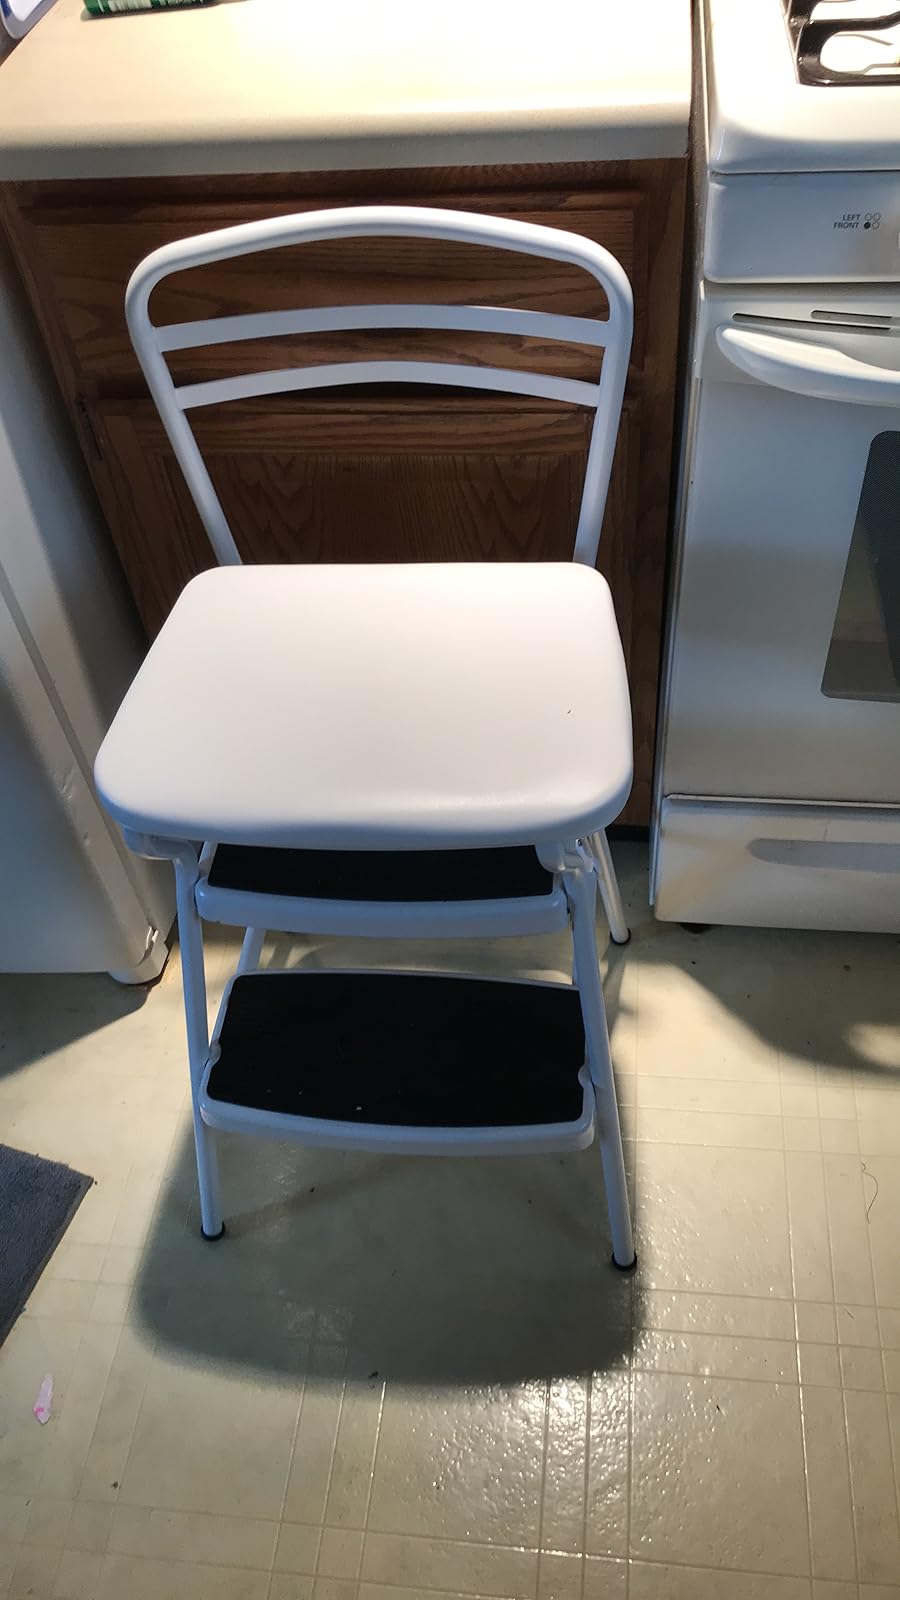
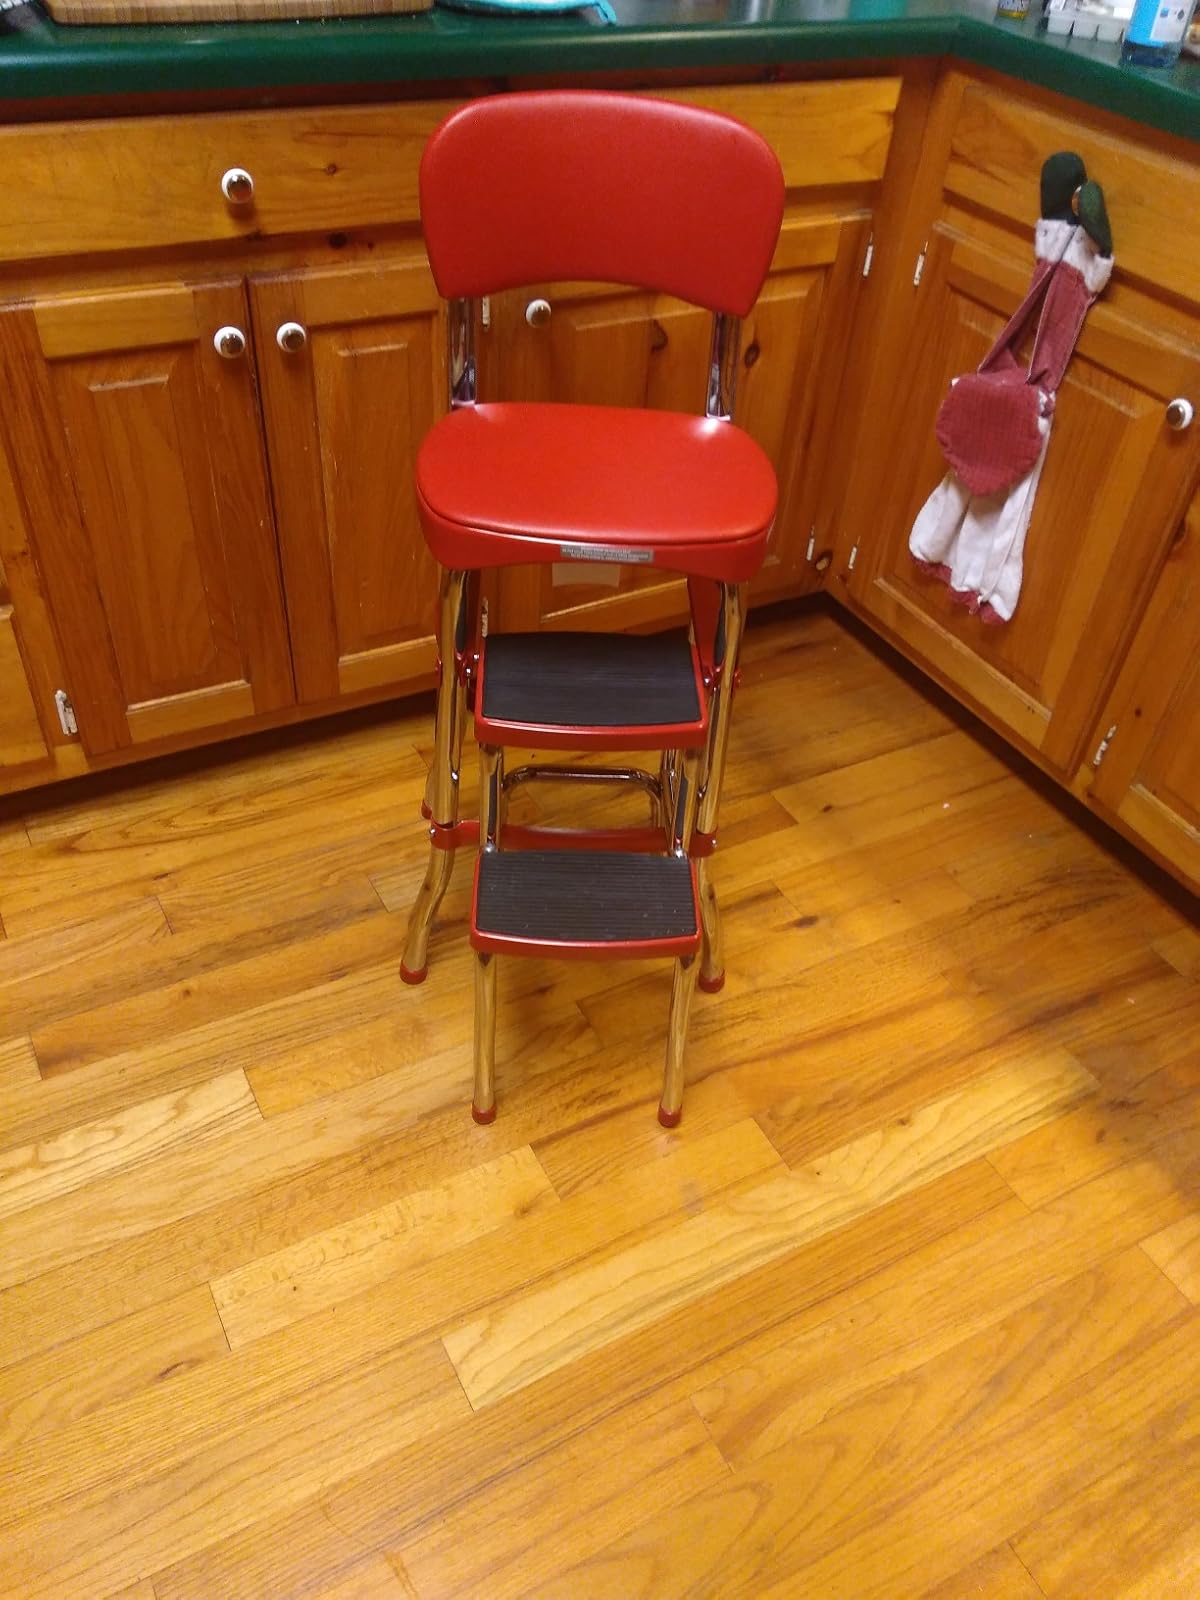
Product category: items_chair
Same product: no